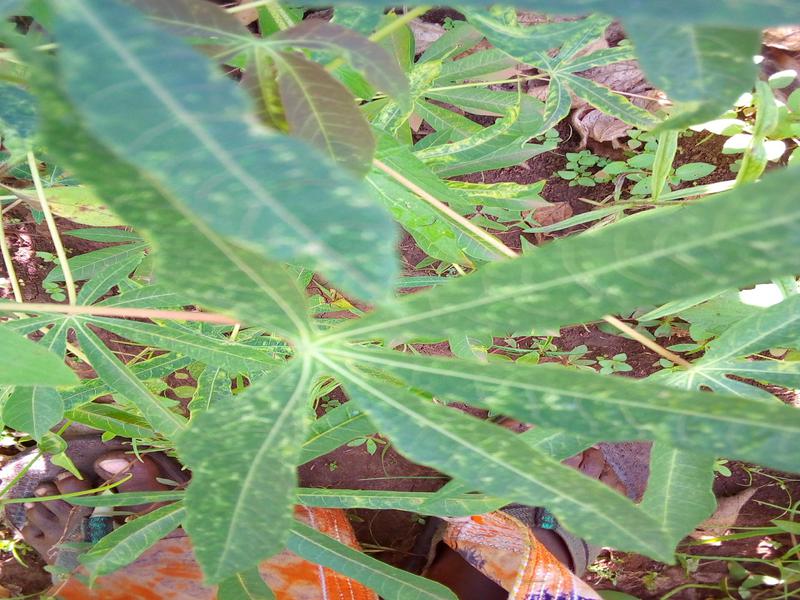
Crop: cassava
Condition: green_mottle